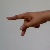
The image shows a hand gesture representing the letter 'P' in Indian Sign Language.